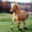
Label: horse